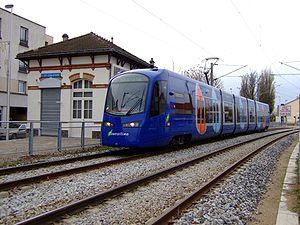
Tram-train U 25500 (constructeur Siemens AG, modèle Avanto) sur la ligne T4 du tramway parisien. Cette ligne correspond à l'ancienne ligne SNCF d'Aulnay sous Bois à Bondy (toutes deux en Seine Saint Denis, France). La rame est vue ici au passage de la gare Les coquetiers sur la commune de Villemomble. À noter que la circulation s'effectue à droite.
La ligne de Bondy à Aulnay-sous-Bois, parfois surnommée ligne des Coquetiers, est une ligne ferroviaire de la Seine-Saint-Denis, en Île-de-France, d'une longueur de huit kilomètres. Ouverte en 1875, elle est depuis 2006, parcourue par les rames de la ligne 4 du tramway d'Île-de-France. Elle constitue la ligne nᵒ 958 000 du réseau ferré national.
Le tram-train est un véhicule dérivé du tramway, apte à circuler à la fois sur des voies de tramway en milieu urbain et sur le réseau ferroviaire, afin de relier sans rupture de charge des destinations situées dans le périurbain, voire au-delà.
Le tramway d'Île-de-France contemporain, organisé par Île-de-France Mobilités, est composé de dix lignes distinctes, à l'histoire particulière et aux matériels différents. Sept ont été créées de toutes pièces, et trois résultent de la modernisation de lignes ferroviaires anciennement sous-exploitées. Les lignes 1, 2, 3a, 3b, 5, 6, 7 et 8 sont exploitées par la RATP, la ligne 11 et les futures lignes 9, 12 et 13 sont et seront exploitées par Keolis et la ligne 4 par la SNCF.